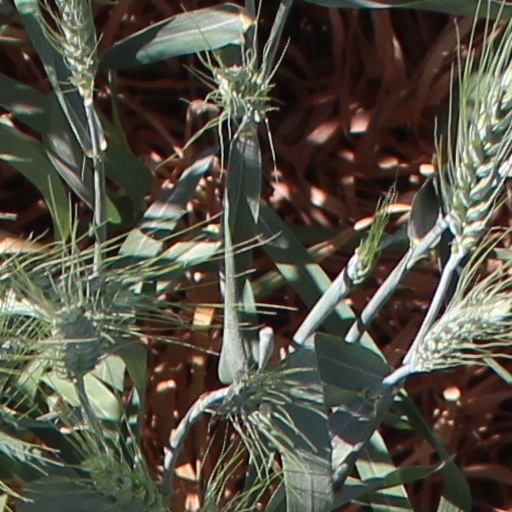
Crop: wheat